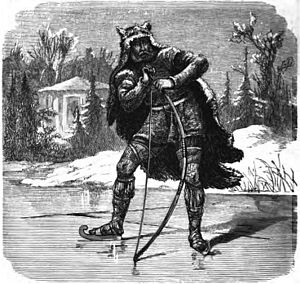
Ydale
Guden Ull læner sig mod sin bue, omgivet af eviggrønne takstræer. Friedrich Wilhelm Heine.
Ydale eller Ydalir er i nordisk mytologi guden Ulls hjemsted i udkanten af Asgård. Yr eller Y- var norrønt for takstræ, men blev senere til I- i stednavne som Ikast, Irup og Isted.